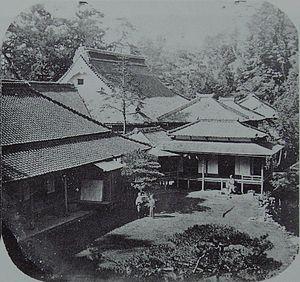
Le Tōzen-ji est un temple à Takanawa, près de Tōkyō au Japon. Il appartient à la secte Rinzai-shu, une des écoles du bouddhisme zen qui à son siège au Myoshin-ji à Kyōto.